Manfred Pamminger

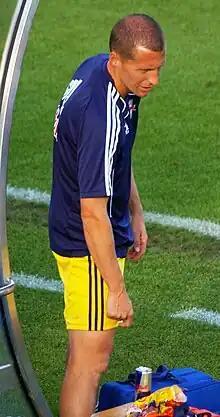
Manfred Pamminger

Manfred Pamminger (born 28 December 1977) is an Austrian football player currently playing for SC Rheindorf Altach.